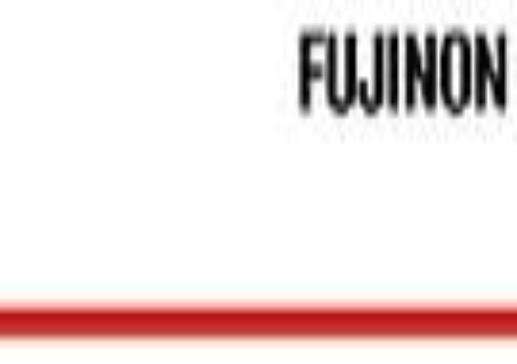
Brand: Fujinon
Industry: Electronic